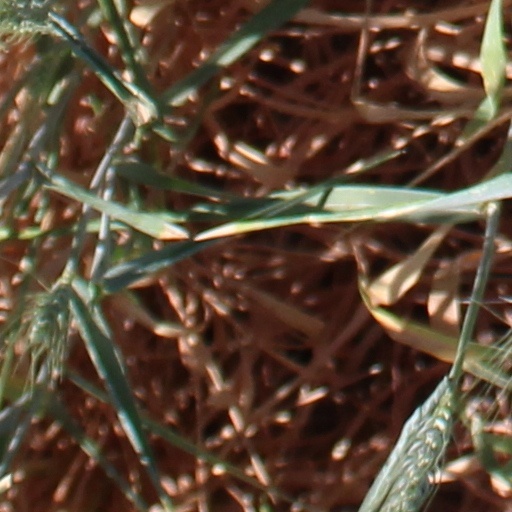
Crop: wheat